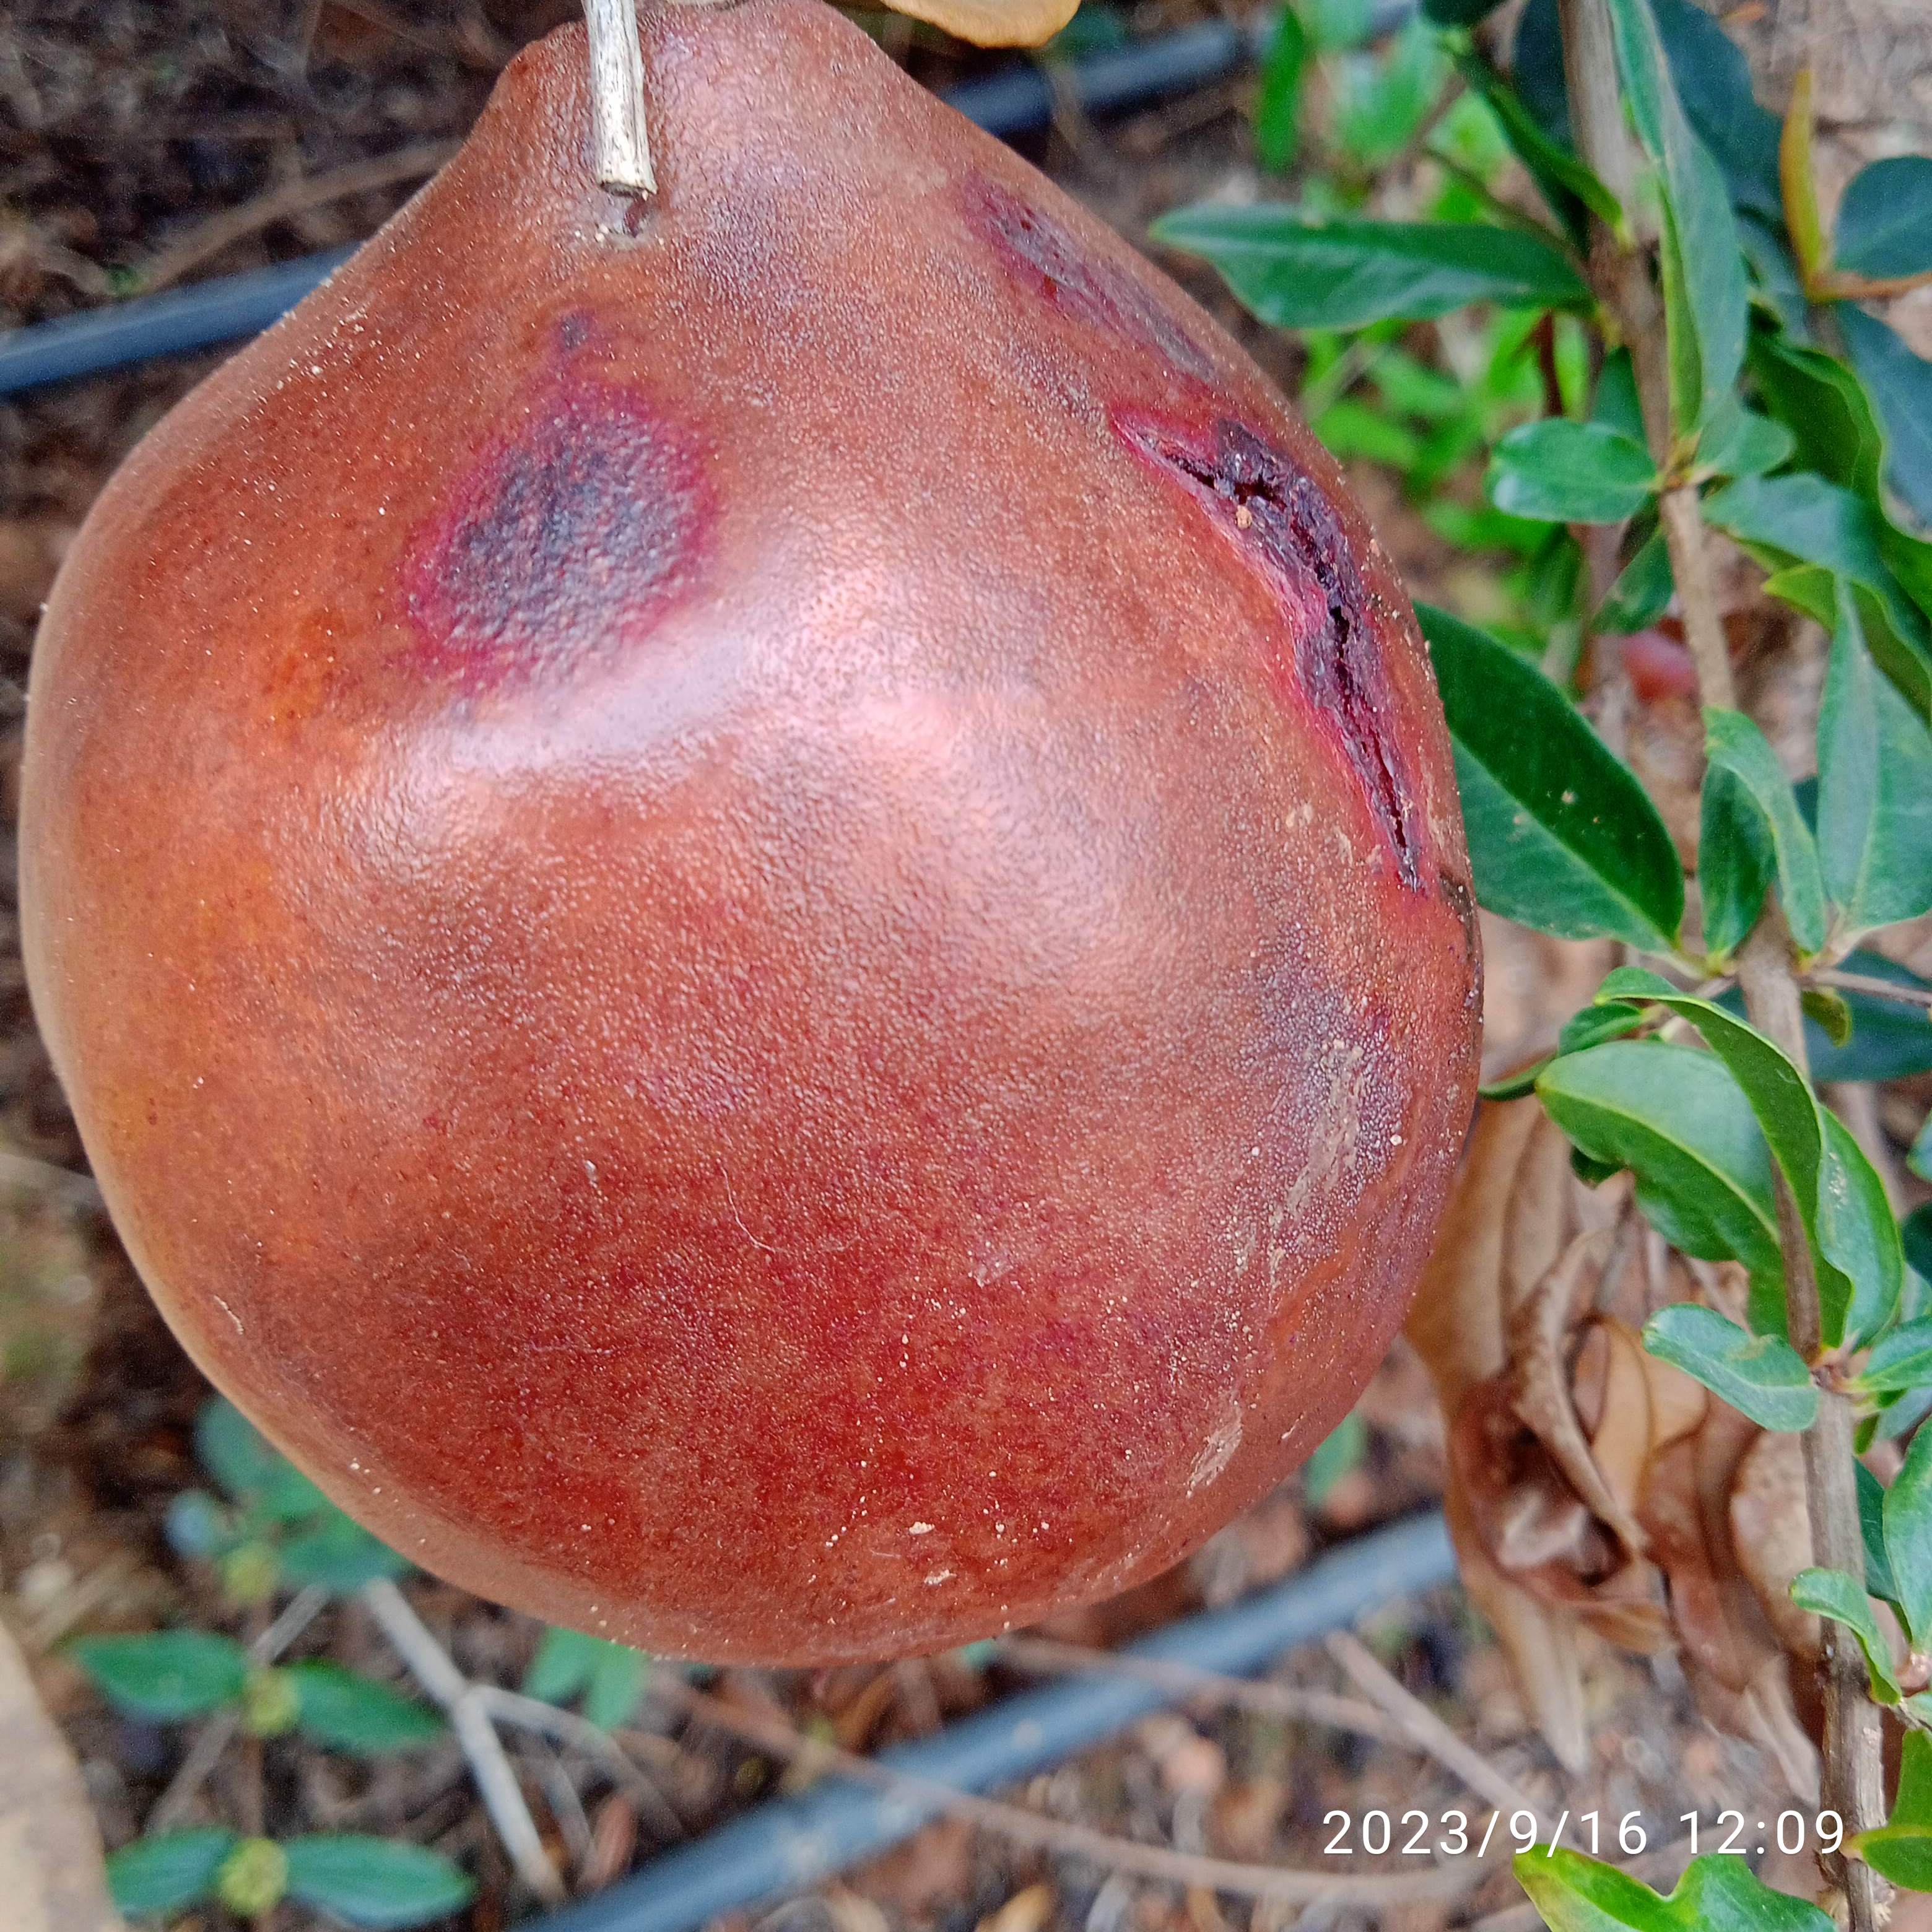
Label: Alternaria